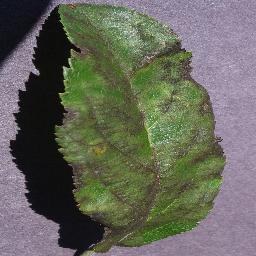
Label: Apple___Apple_scab